Ganimal

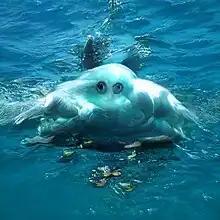
The "Baby Oagen", a ganimal combing a great white shark and a golden retriever

A ganimal, also commonly referred to as GANimal, is a hybrid animal created with generative artificial intelligence systems, such as generative adversarial networks (GANs) or diffusion models. The concept was created for a website from the MIT Media Lab in 2020, where users could create ganimal images. 78,210 ganimals were generated from hybrid pairs of animal labels from BigGAN (G1) and 3,058,362,945 ganimals generated from blending G1 ganimals.